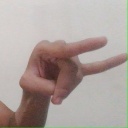
अक्षर: च